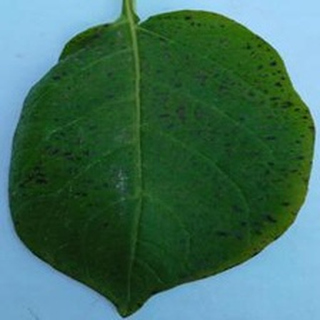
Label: potato_early_blight